Badnjak (Serbian)

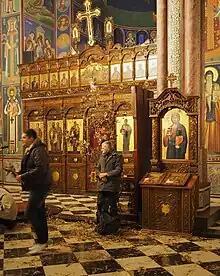
Receiving a "badnjak" in church

Traditionally, the "badnjak" ceremony begins on Christmas Eve, but there are many regional variations surrounding the details. Early in the morning the head of each family, usually accompanied by several male relatives, selects and fells the tree from which a log will be cut for their household. The group announces its departure by firing guns or small celebratory mortars called "prangija". The Turkey oak is the most popular species of tree selected in most regions, but other oaks are also chosen. Beech, pear, quince, hornbeam, and plum trees are used in eastern Serbia, although less frequently than oak trees. In some areas of Montenegrin Littoral where oaks do not grow, olives, bay laurels, elms, or strawberry trees are used instead. Young, straight, and undamaged specimens are preferred. The "badnjak" may be more valued if it is felled stealthily in someone else's rather than in one's own woods.